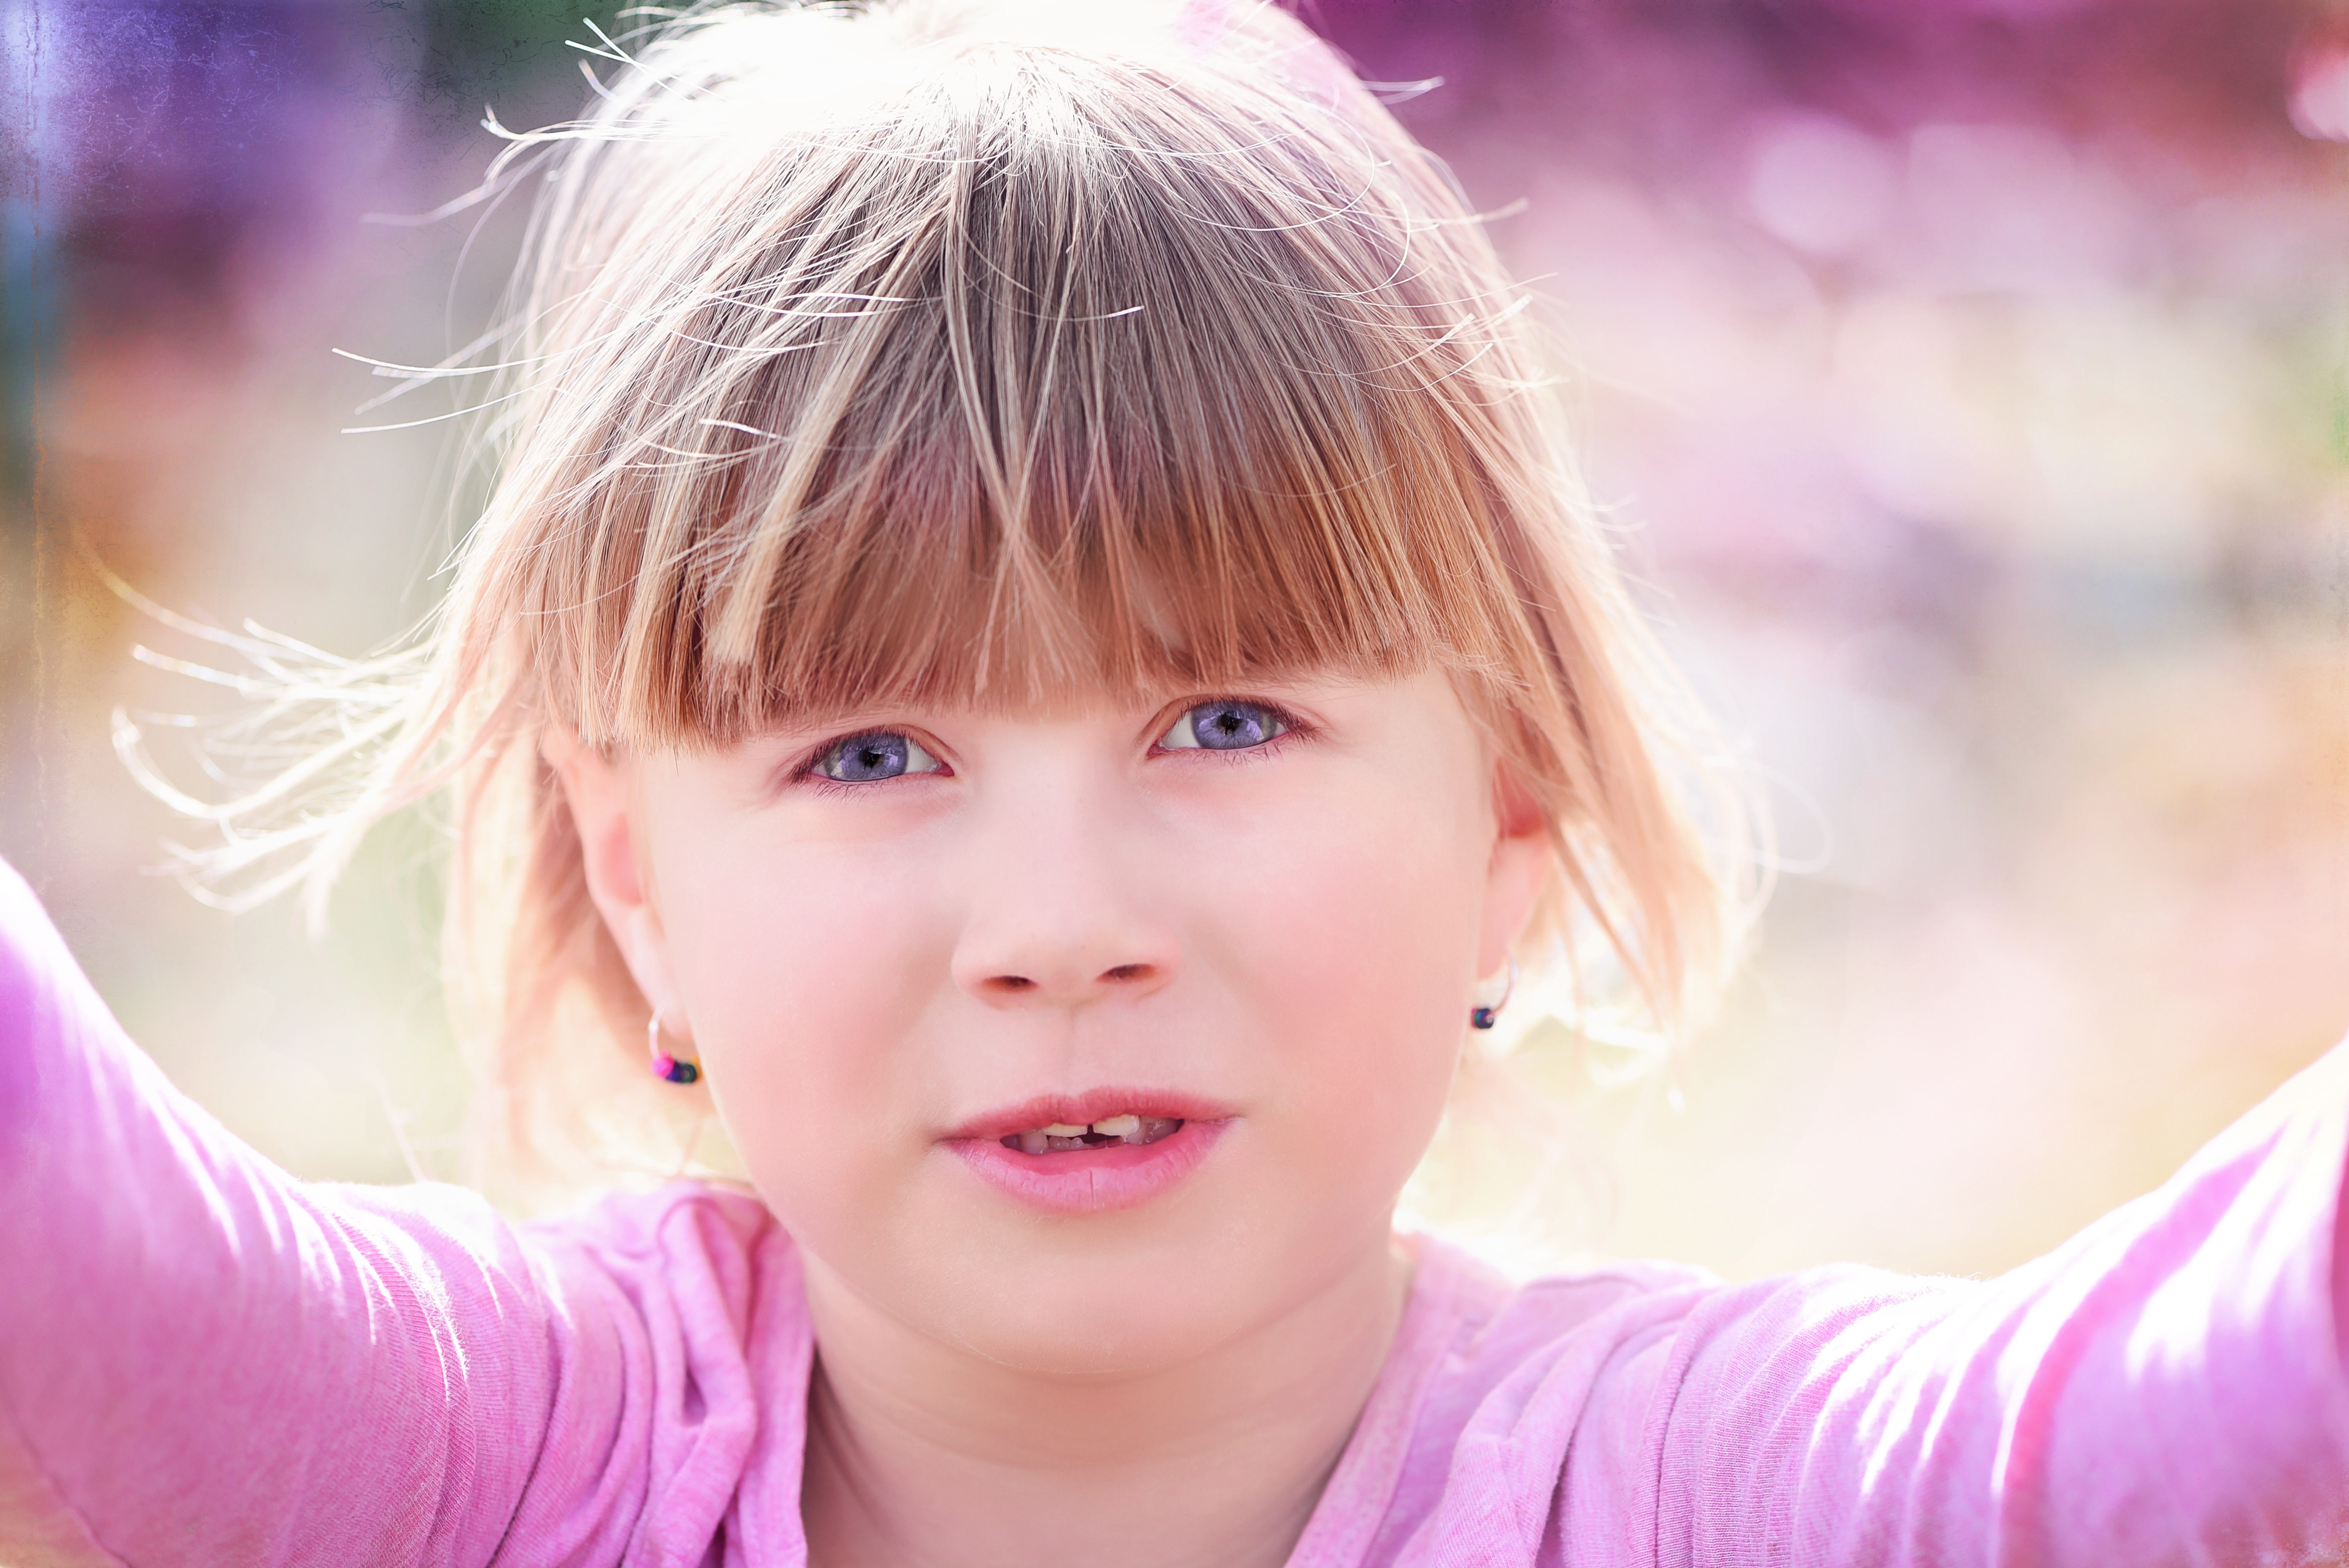
person, girl, hair, photography, view, portrait, color, child, human, pink, close, facial expression, smile, close up, face, nose, infant, toddler, eye, head, skin, beauty, blond, organ, laughter, sweetness, emotion, desperate, asking, portrait photography